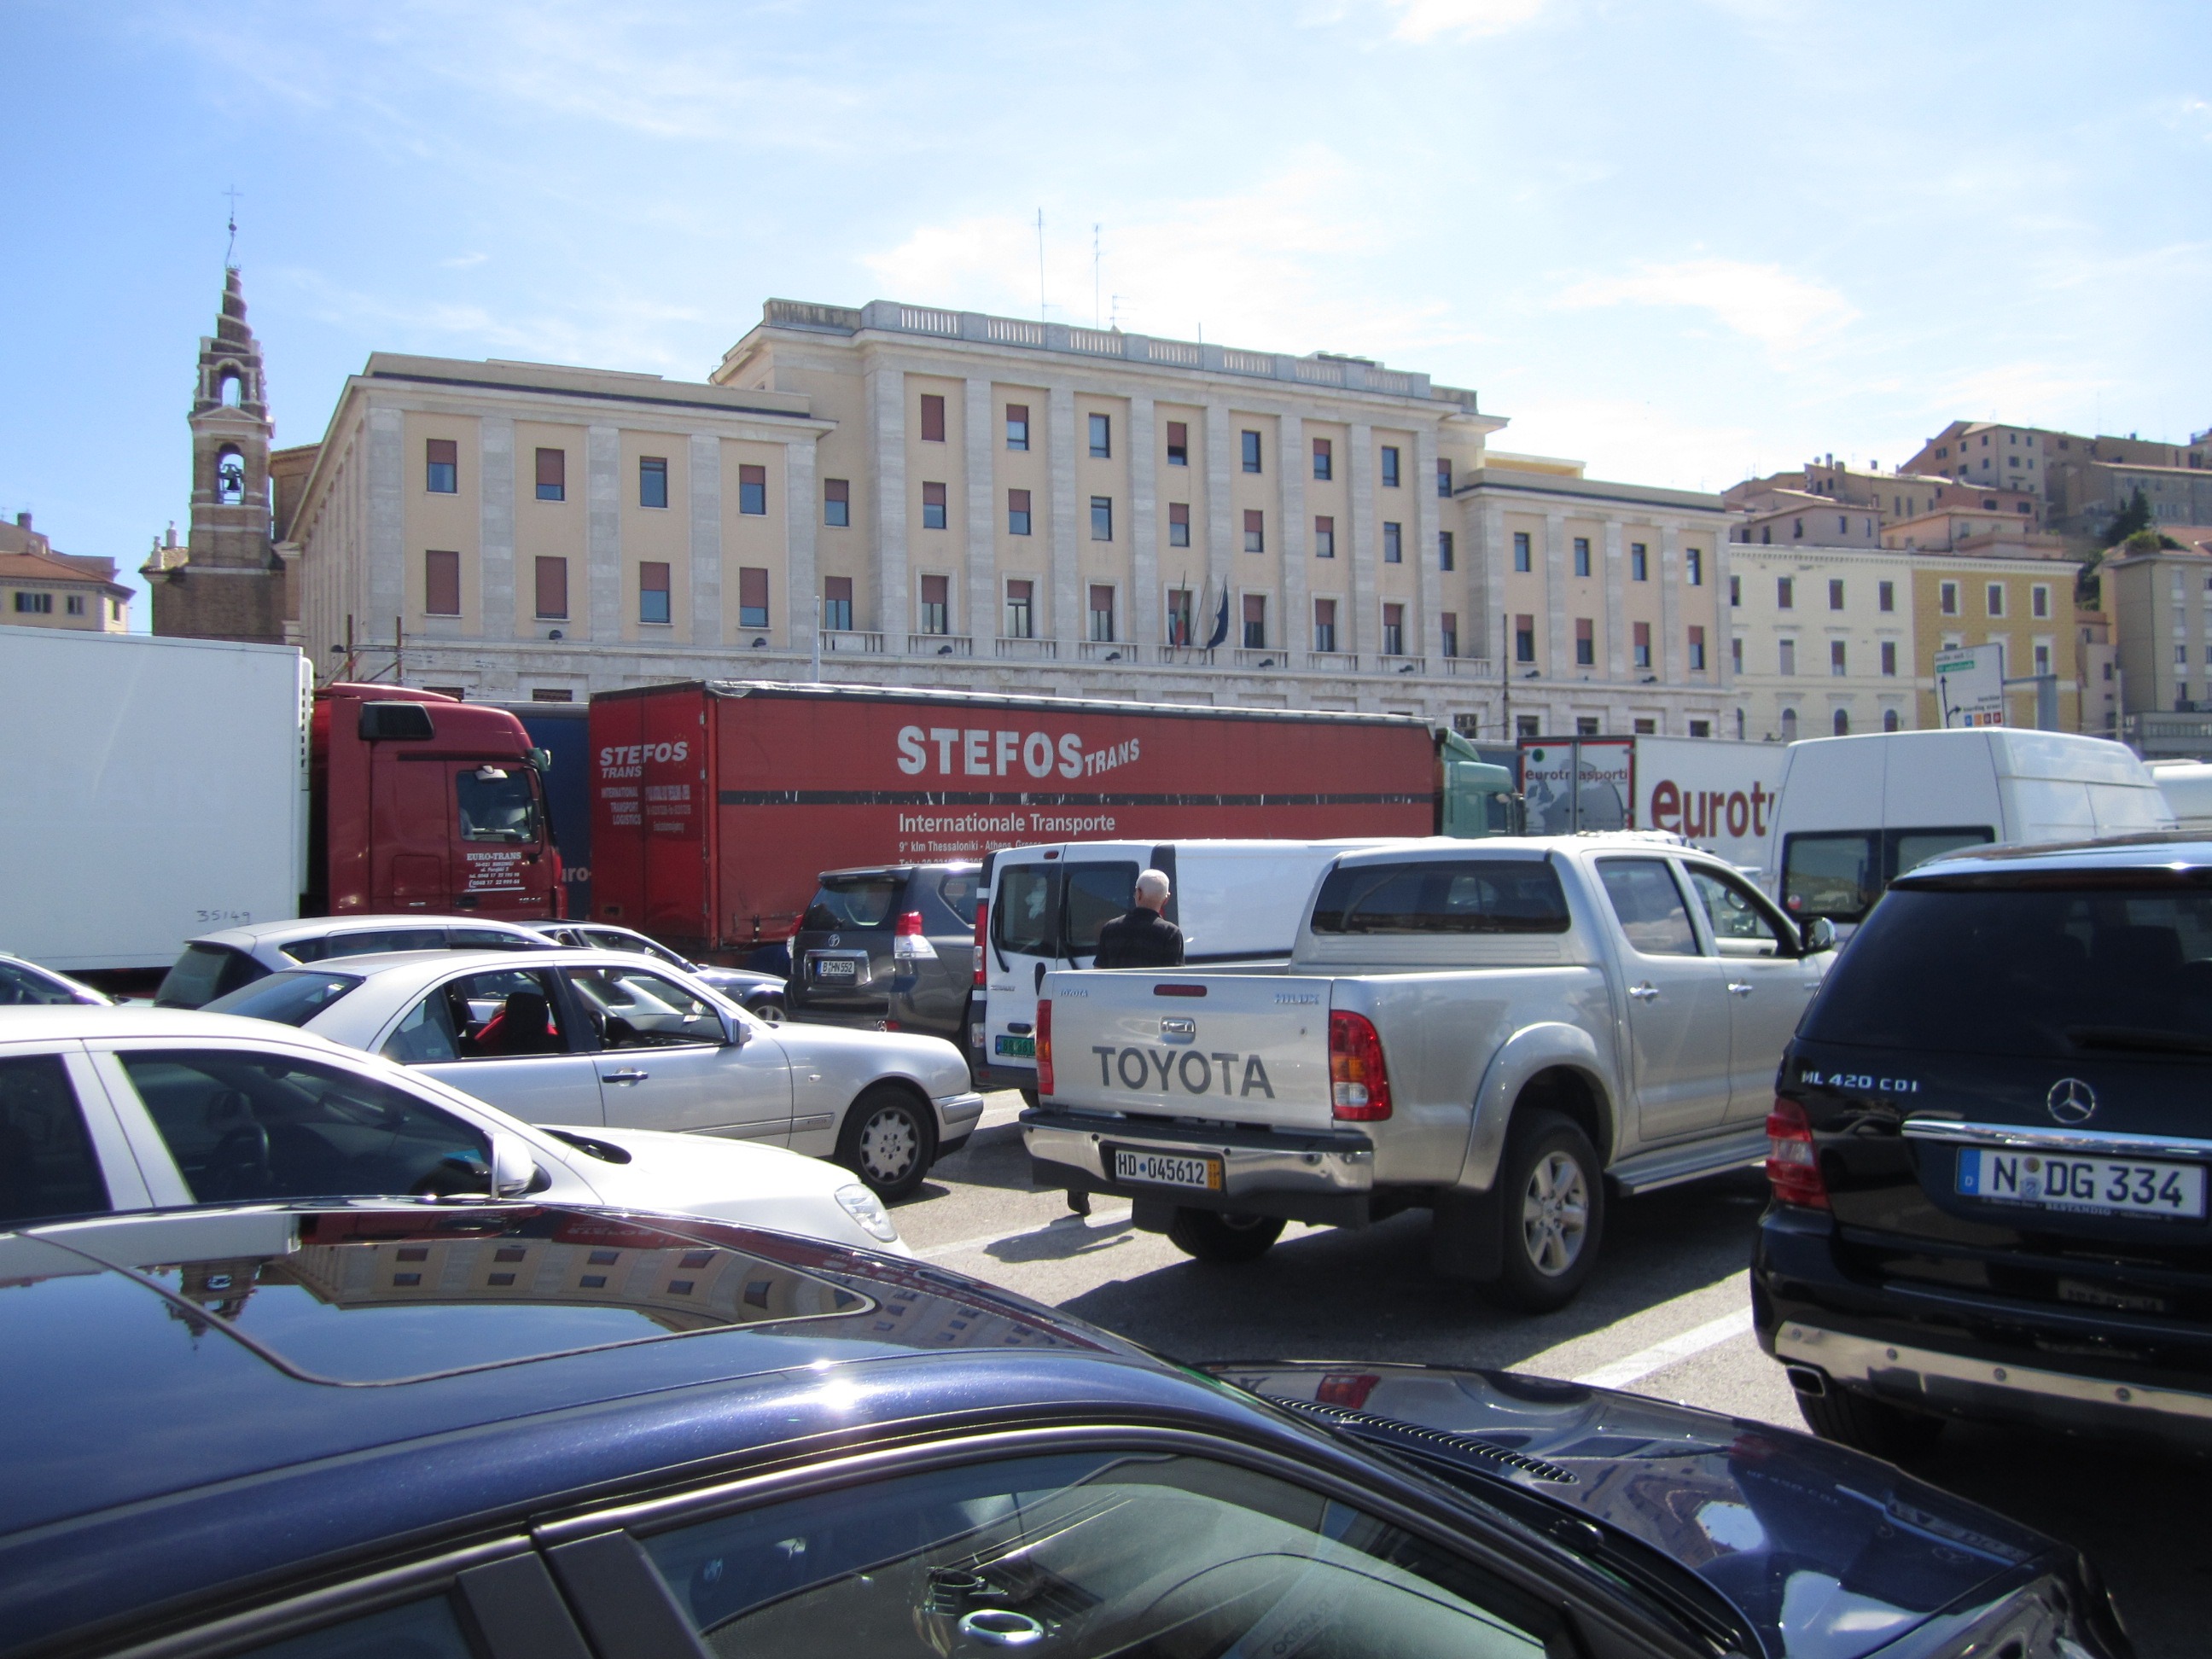
car, parking, vehicle, italy, port, parking lot, ferry, autos, ancona, automobile make, automotive exterior, luxury vehicle